Lithuania in the Eurovision Song Contest 2009

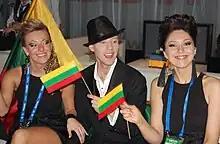
Sasha Son during the final

Shortly after the second semi-final, a winners' press conference was held for the ten qualifying countries. As part of this press conference, the qualifying artists took part in a draw to determine the running order for the final. This draw was done in the order the countries appeared in the semi-final running order. Lithuania was drawn to perform in position 1, before the entry from Israel.